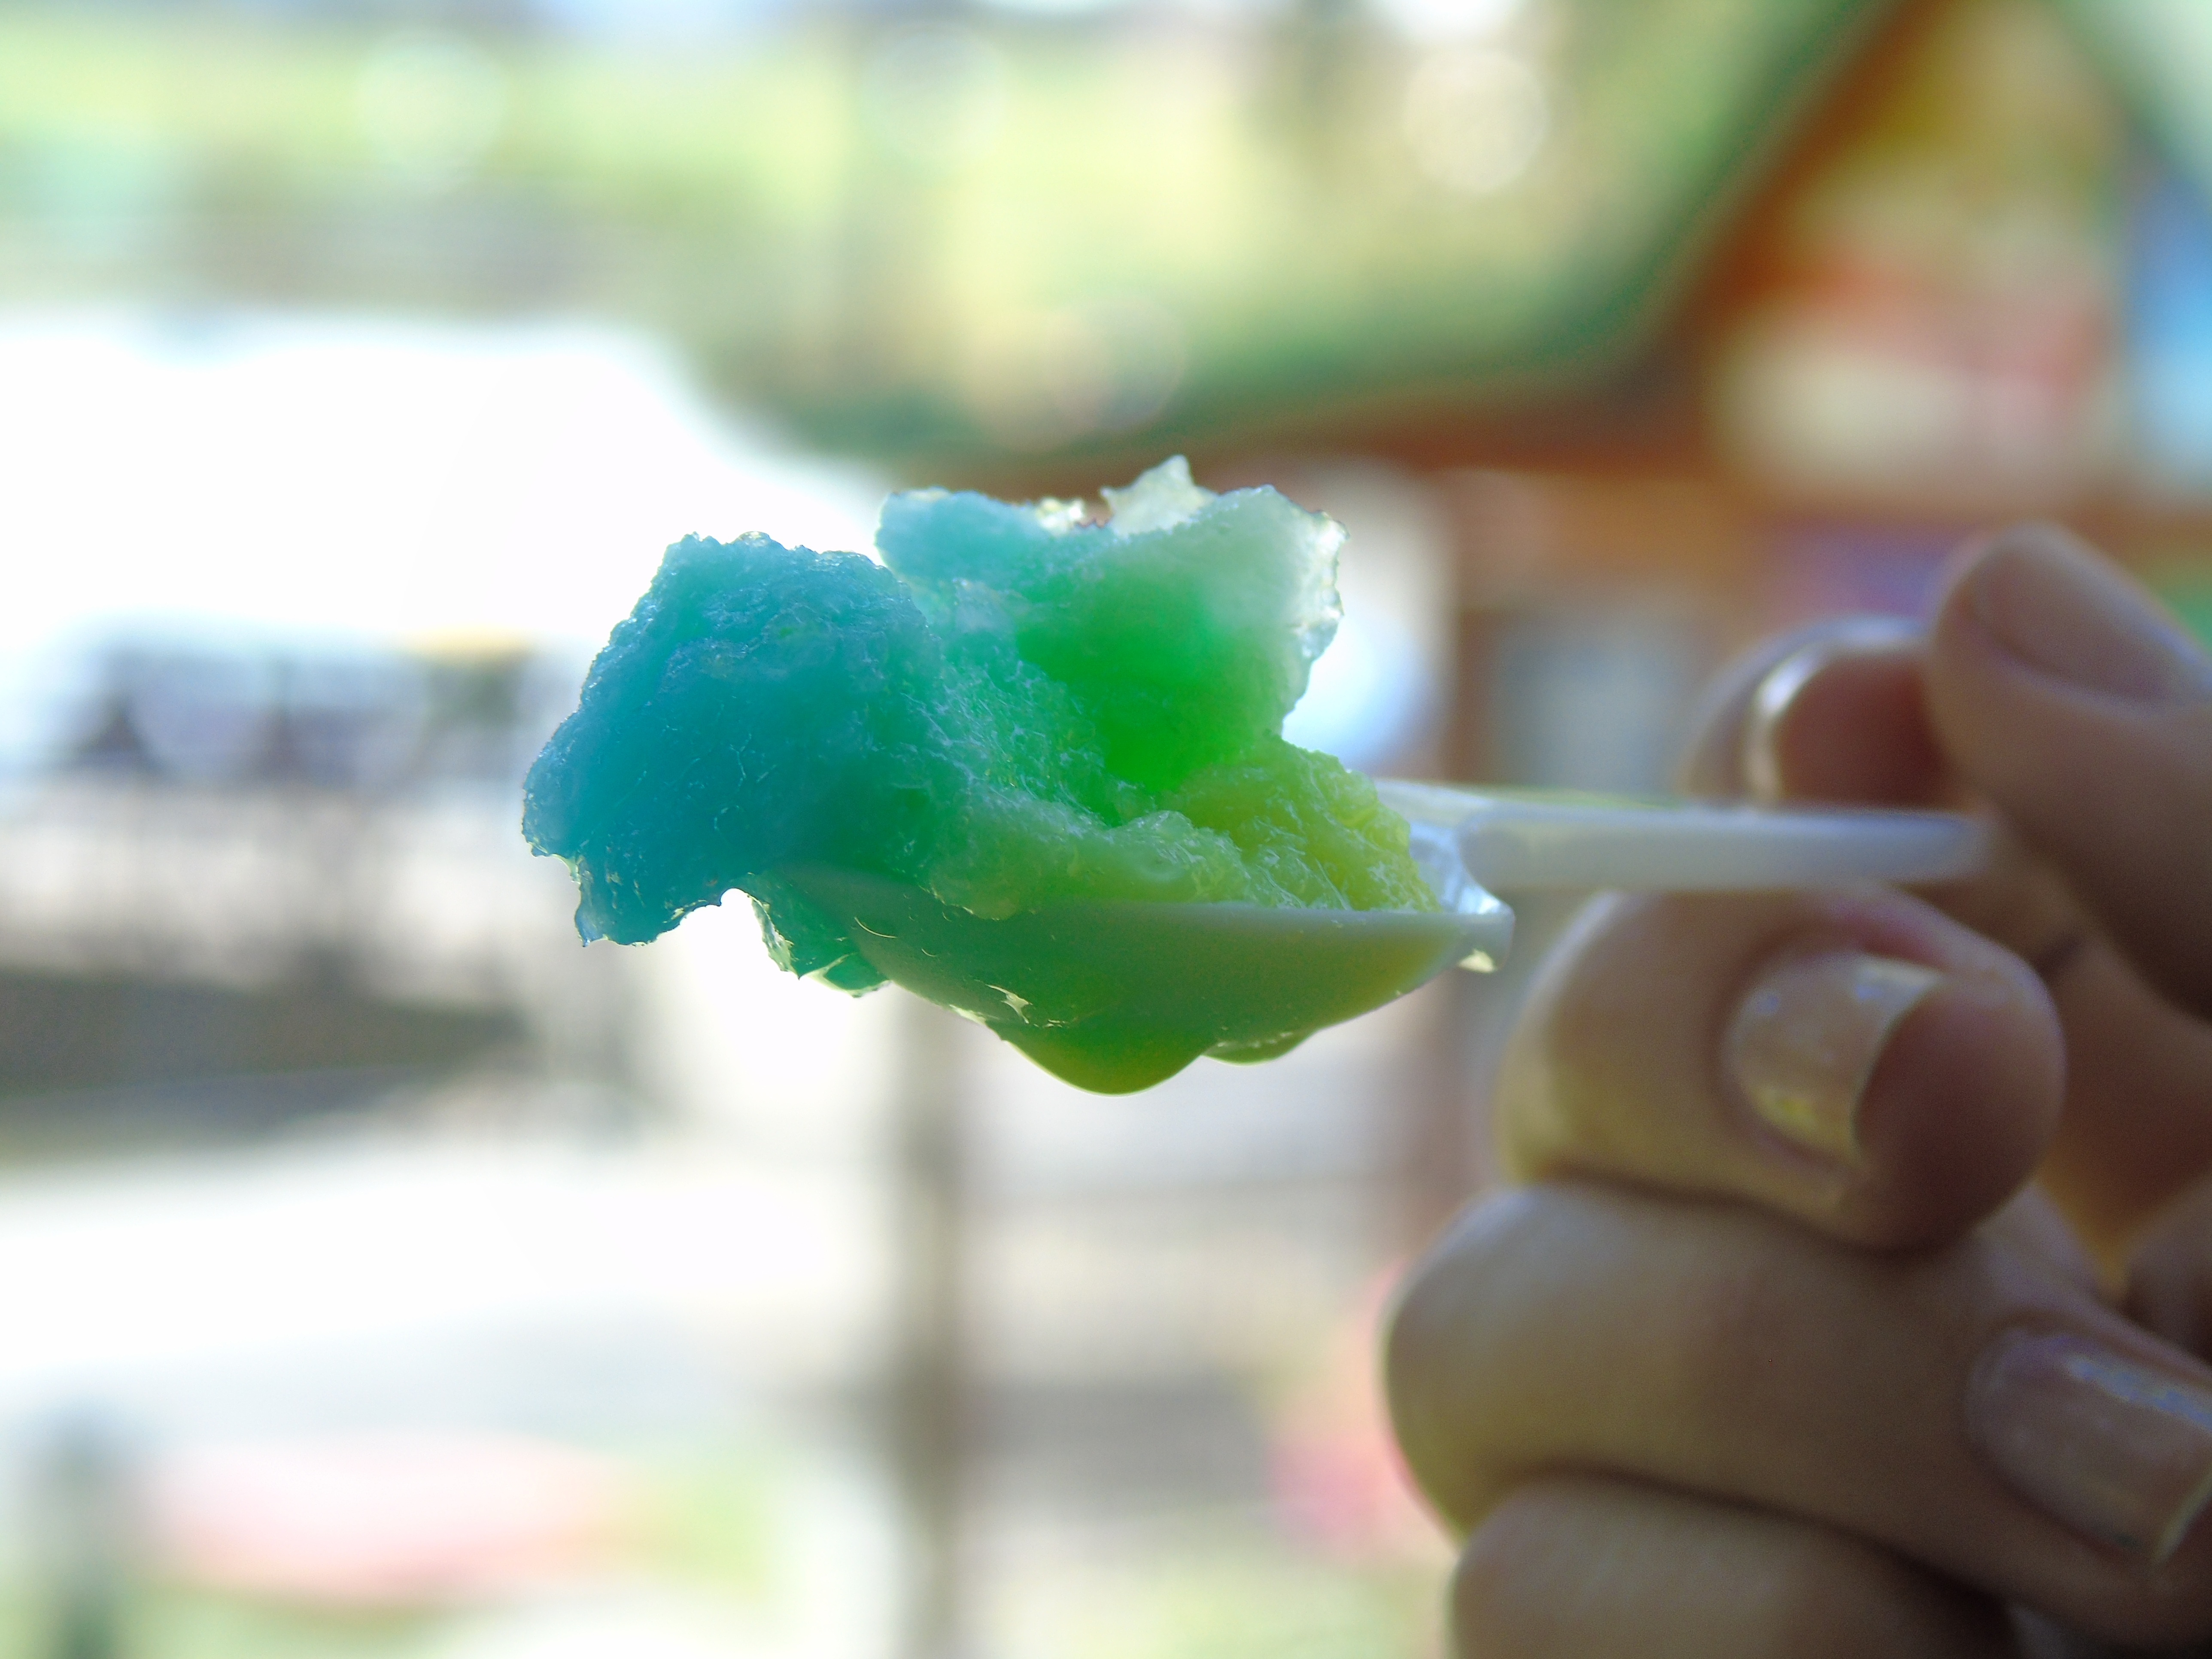
hand, plant, leaf, flower, petal, finger, food, green, produce, color, ice cream, nail, cream, spoon, close up, colors, sugar, eye, candy, sweetness, fridge, macro photography, flavor, appetizer, ice cream shop